Expo 2010 pavilions

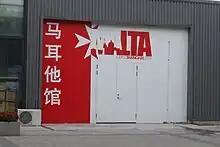
Malta Pavilion

The Macau Pavilion was fashioned in the shape of a rabbit paper lantern, resembling traits of a multicultural city. Inside the pavilion, there were about 120 projectors for the main exhibition.